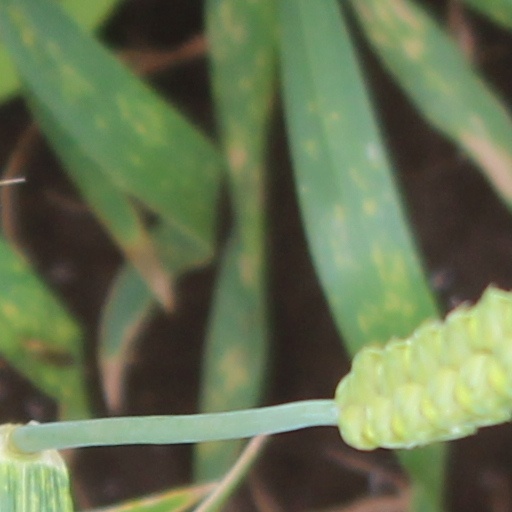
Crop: wheat